Følling Church

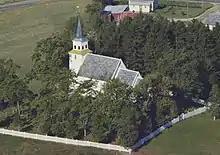
View of the church

Følling Church is a parish church of the Church of Norway in Steinkjer Municipality in Trøndelag county, Norway. It is located in the village of Følling. It is the church for the Følling parish which is part of the Stiklestad prosti (deanery) in the Diocese of Nidaros. The white, wooden church was built in a long church style in 1726 using plans drawn up by an unknown architect. The church seats about 120 people.